Invasion stripes

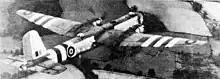
A British-captured He 177 German heavy bomber bearing Allied invasion stripes in 1945

Invasion stripes were alternating black and white bands painted on the fuselages and wings of Allied aircraft during World War II to reduce the chance that they would be attacked by friendly forces during and after the Normandy Landings. Three white and two black bands were wrapped around the rear of a fuselage just in front of the empennage (tail) and from front to back around the upper and lower wing surfaces.